History of religion in China

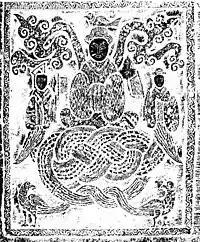
Han dynasty mural representing the Queen Mother of the West.

The Qin (221–206 BCE), and especially Han dynasty (206 BCE–220 CE), inherited the philosophical developments of the Warring States period moulding them into a universalistic philosophy, cosmology and religion. It was in this period that religious focus shifted to the Earth, regarded as representative of Heaven's power. In the Han period, the philosophical concern was especially the crucial role of the human being on earth, completing the cosmological trinity of Heaven-Earth-humanity. Han philosophers conceived the immanent virtue of Tian as working through earth and humanity to complete the 'space-time'.